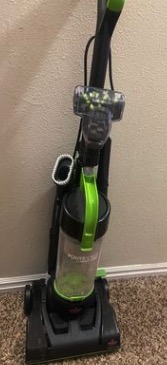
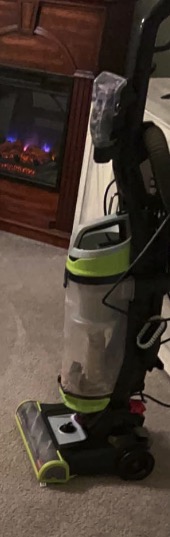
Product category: items_vacuum
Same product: no